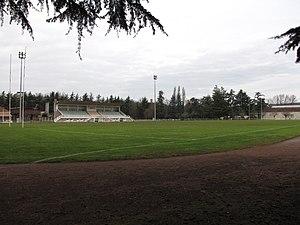
Stade Henri Cavallier tribune d'honneur
Le stade Henri-Cavaillier est le stade de l'Union sportive Fumel Libos situé à Fumel en Lot-et-Garonne, dans la région Nouvelle-Aquitaine
L’Union sportive Fumel Libos ou USFL est un club français de rugby à XV des communes de Fumel et de Monsempron-Libos en Lot-et-Garonne.